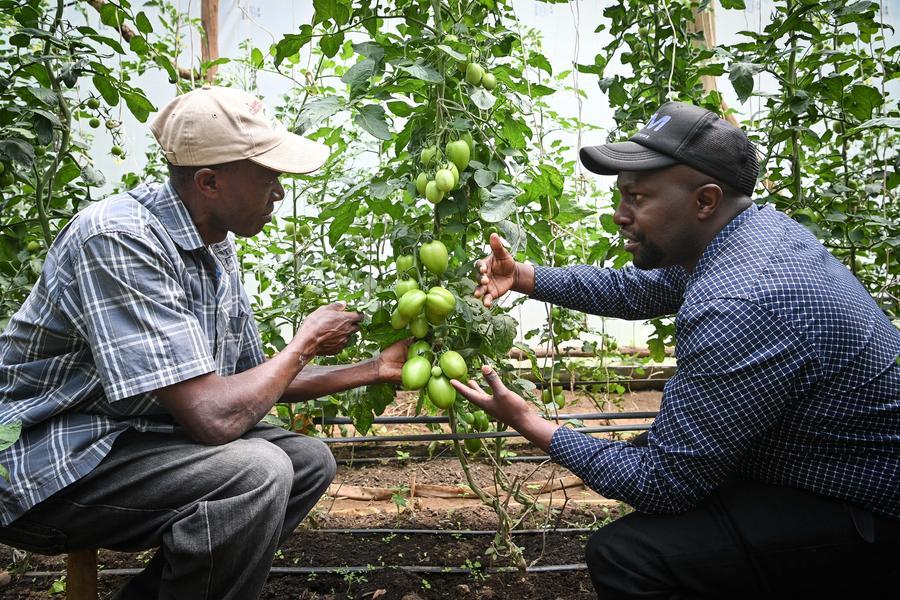
Wakulima wawili wa nyanya, wakiwa kwenye nyumba ya kilimo yenye umwagiliaji wa mirija kwa matone, wakijadiliana juu ya afya ya zao wanalolima.